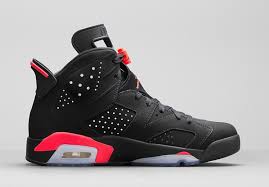
Label: Sneaker